John Lonsdale

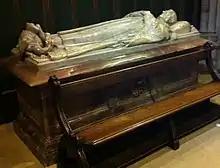
Memorial to John Lonsdale in Lichfield Cathedral

Born on 17 January 1788 at Newmillerdam, near Wakefield, he was the eldest son of John Lonsdale (1737–1800), vicar of Darfield and perpetual curate of Chapelthorpe. His mother's name was Elizabeth Steer. He was educated at Eton under Joseph Goodall, who thought him the best Latin scholar he had ever had. He went in 1806 to Cambridge, and became Fellow of King's in 1809.